Super League

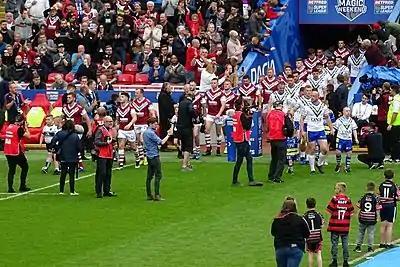
Wigan and Warrington walk out at Magic Weekend 2019

On 14 September 2018, an EGM was called to discuss the future of the sport. The Super League clubs were unhappy with the way the RFL was running the sport and wanted more control over future TV deals and sponsorship money. A vote went in favour of the Super League and they subsequently split from the RFL while also voting to scrap the Super 8s in favour of a more traditional league structure with a one up one down system for promotion and relegation.